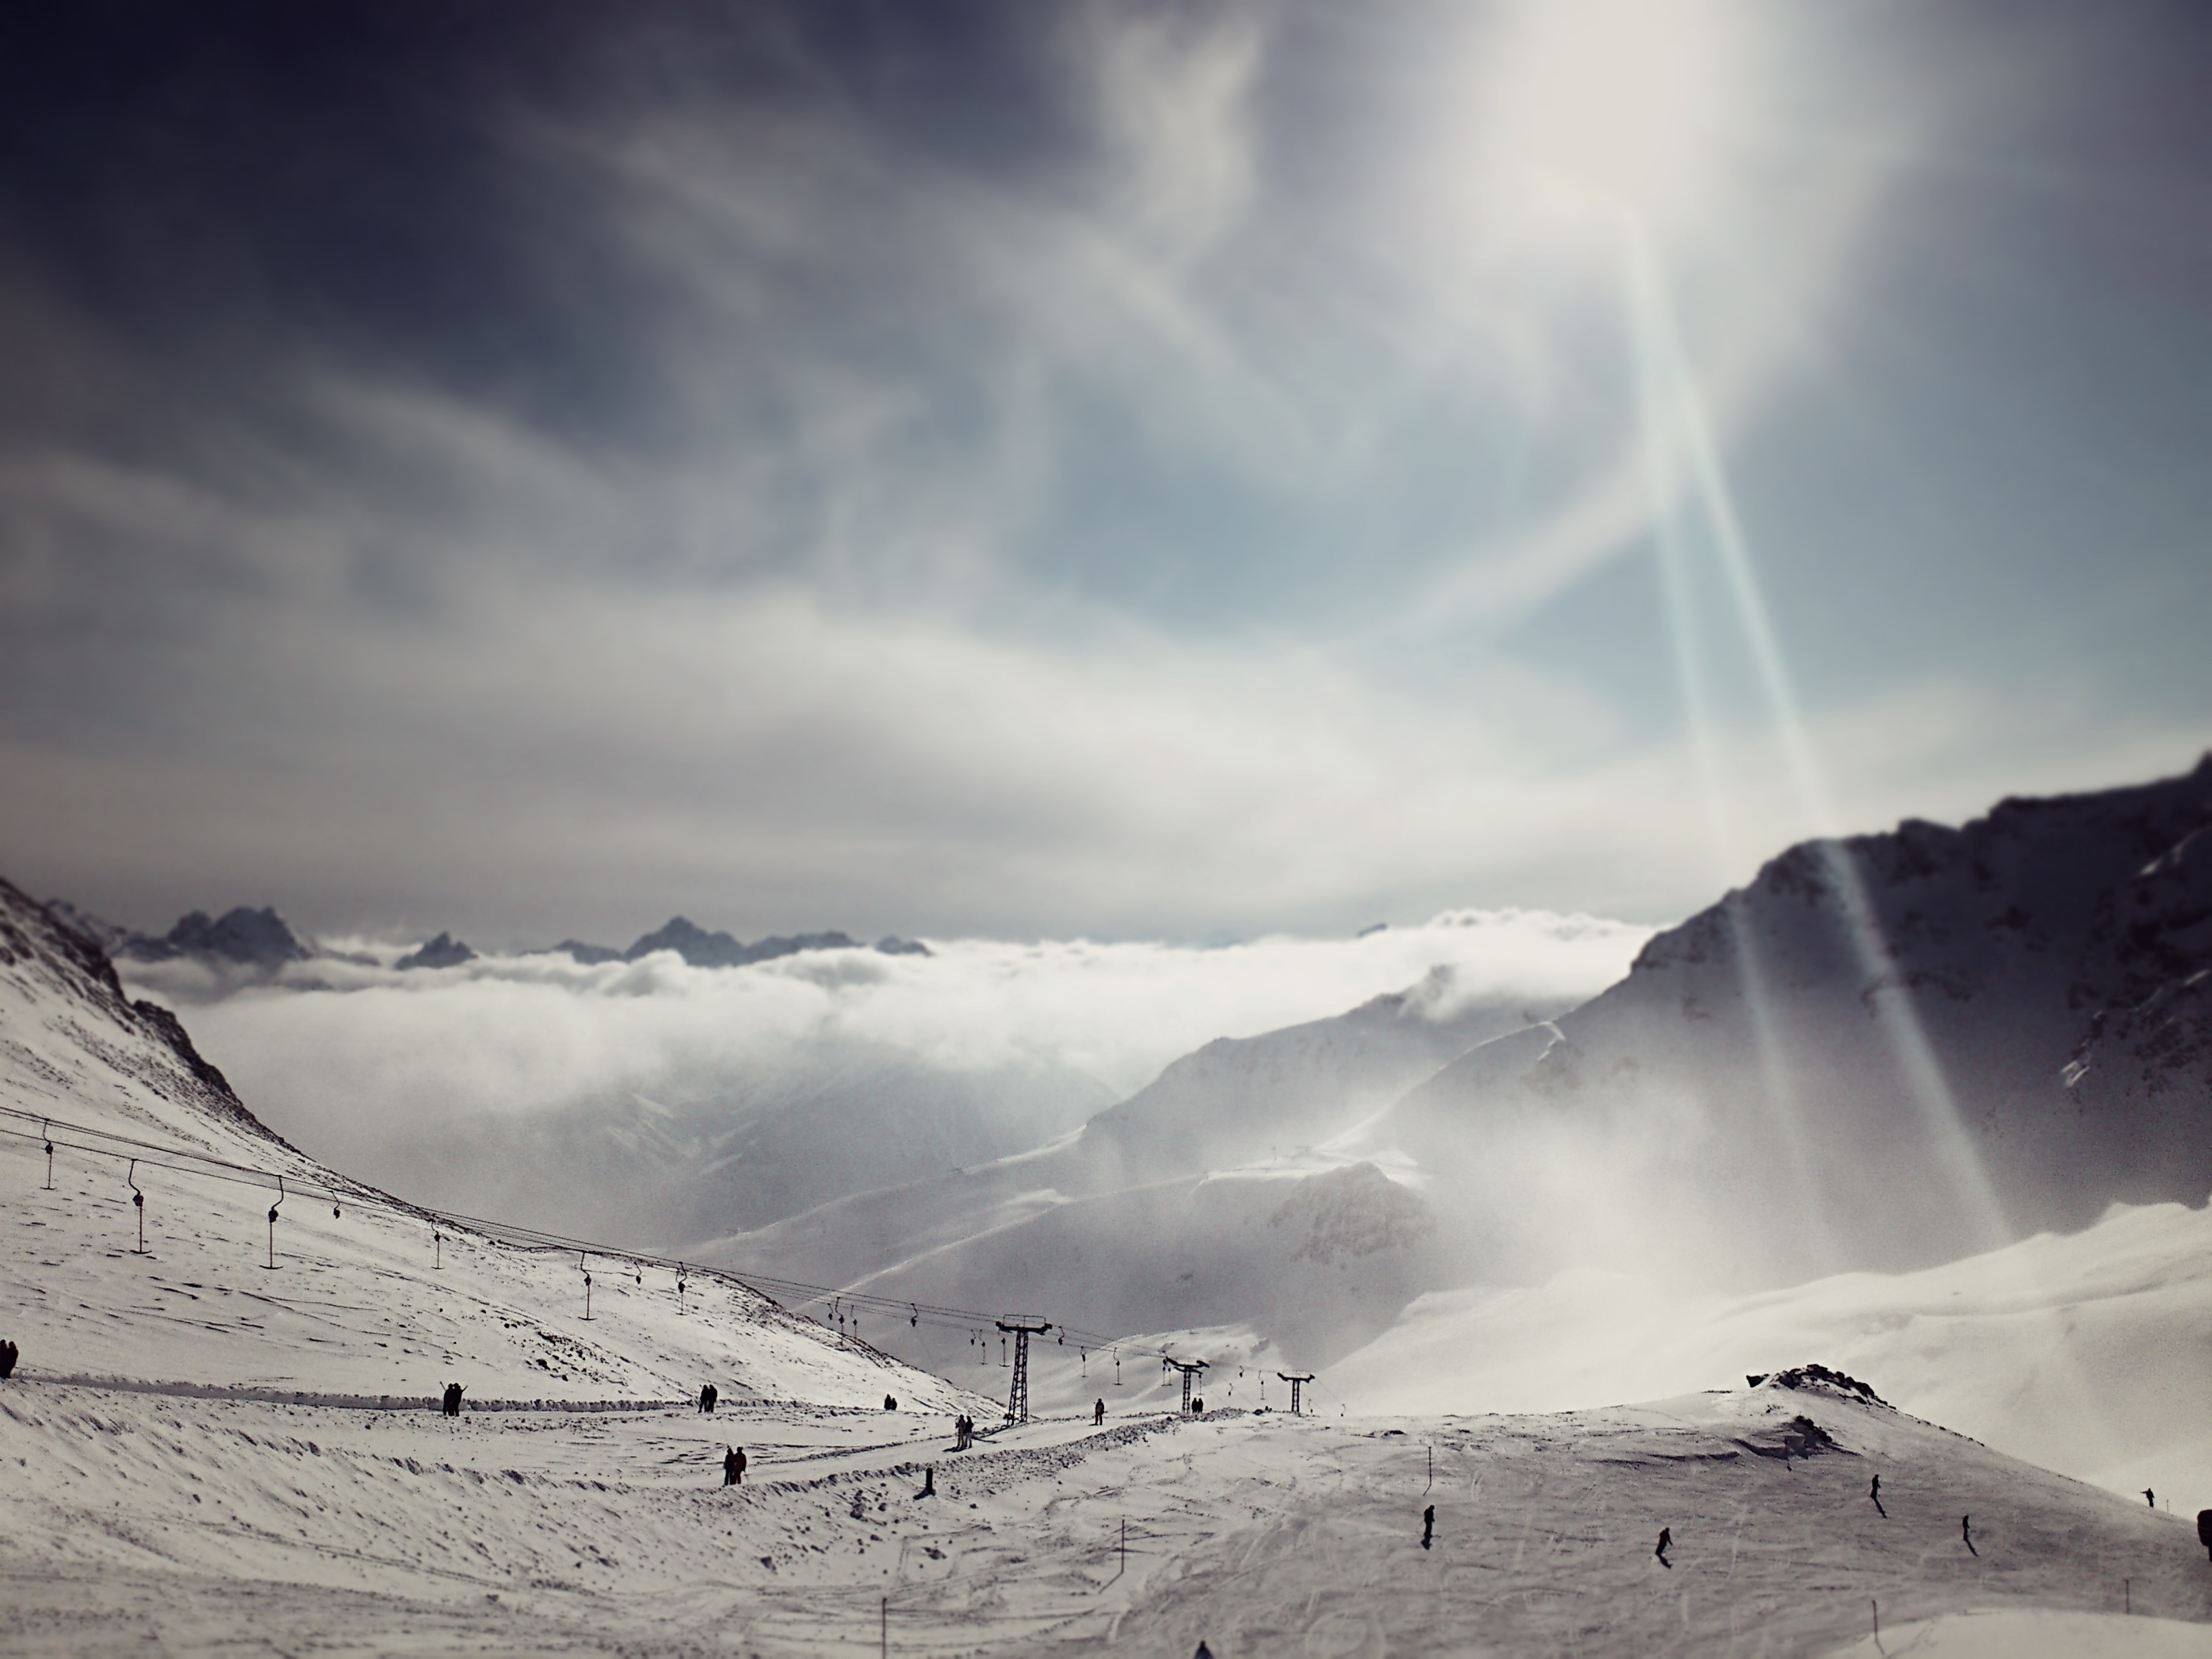
landscape, outdoor, mountain, snow, cold, winter, cloud, sky, sun, white, sunlight, morning, mountain range, vacation, slope, weather, holiday, skiing, winter sport, hills, clouds, chair lift, mountainside, sports, mountains, alps, ski, snowboarding, slopes, runs, landform, meteorological phenomenon, atmospheric phenomenon, atmosphere of earth, mountainous landforms, geological phenomenon